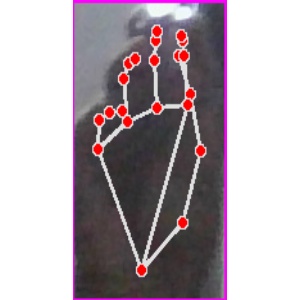
अक्षर: ङ